Violin construction and mechanics

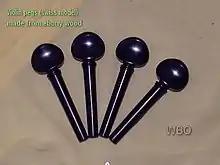
A picture of the most common pegs made from ebony wood (Swiss model) for violin

At the scroll end, the strings ride over the nut into the pegbox, where they wind around the tuning pegs. Strings (which are usually flatwound) usually have a colored "silk" wrapping at both ends for identification and to provide friction against the pegs, as well as protect the windings. The peg shafts are shaved to a standard taper, their pegbox holes being reamed to the same taper, allowing the friction to be increased or decreased by the violinist applying appropriate pressure along the axis of the peg while turning it. Various brands of peg compound or peg dope help keep the pegs from sticking or slipping. Peg drops are marketed for slipping pegs. Pegs may be made of ebony, rosewood, boxwood, or other woods, either for reasons of economy or to minimize wear on the peg holes by using a softer wood for the pegs.